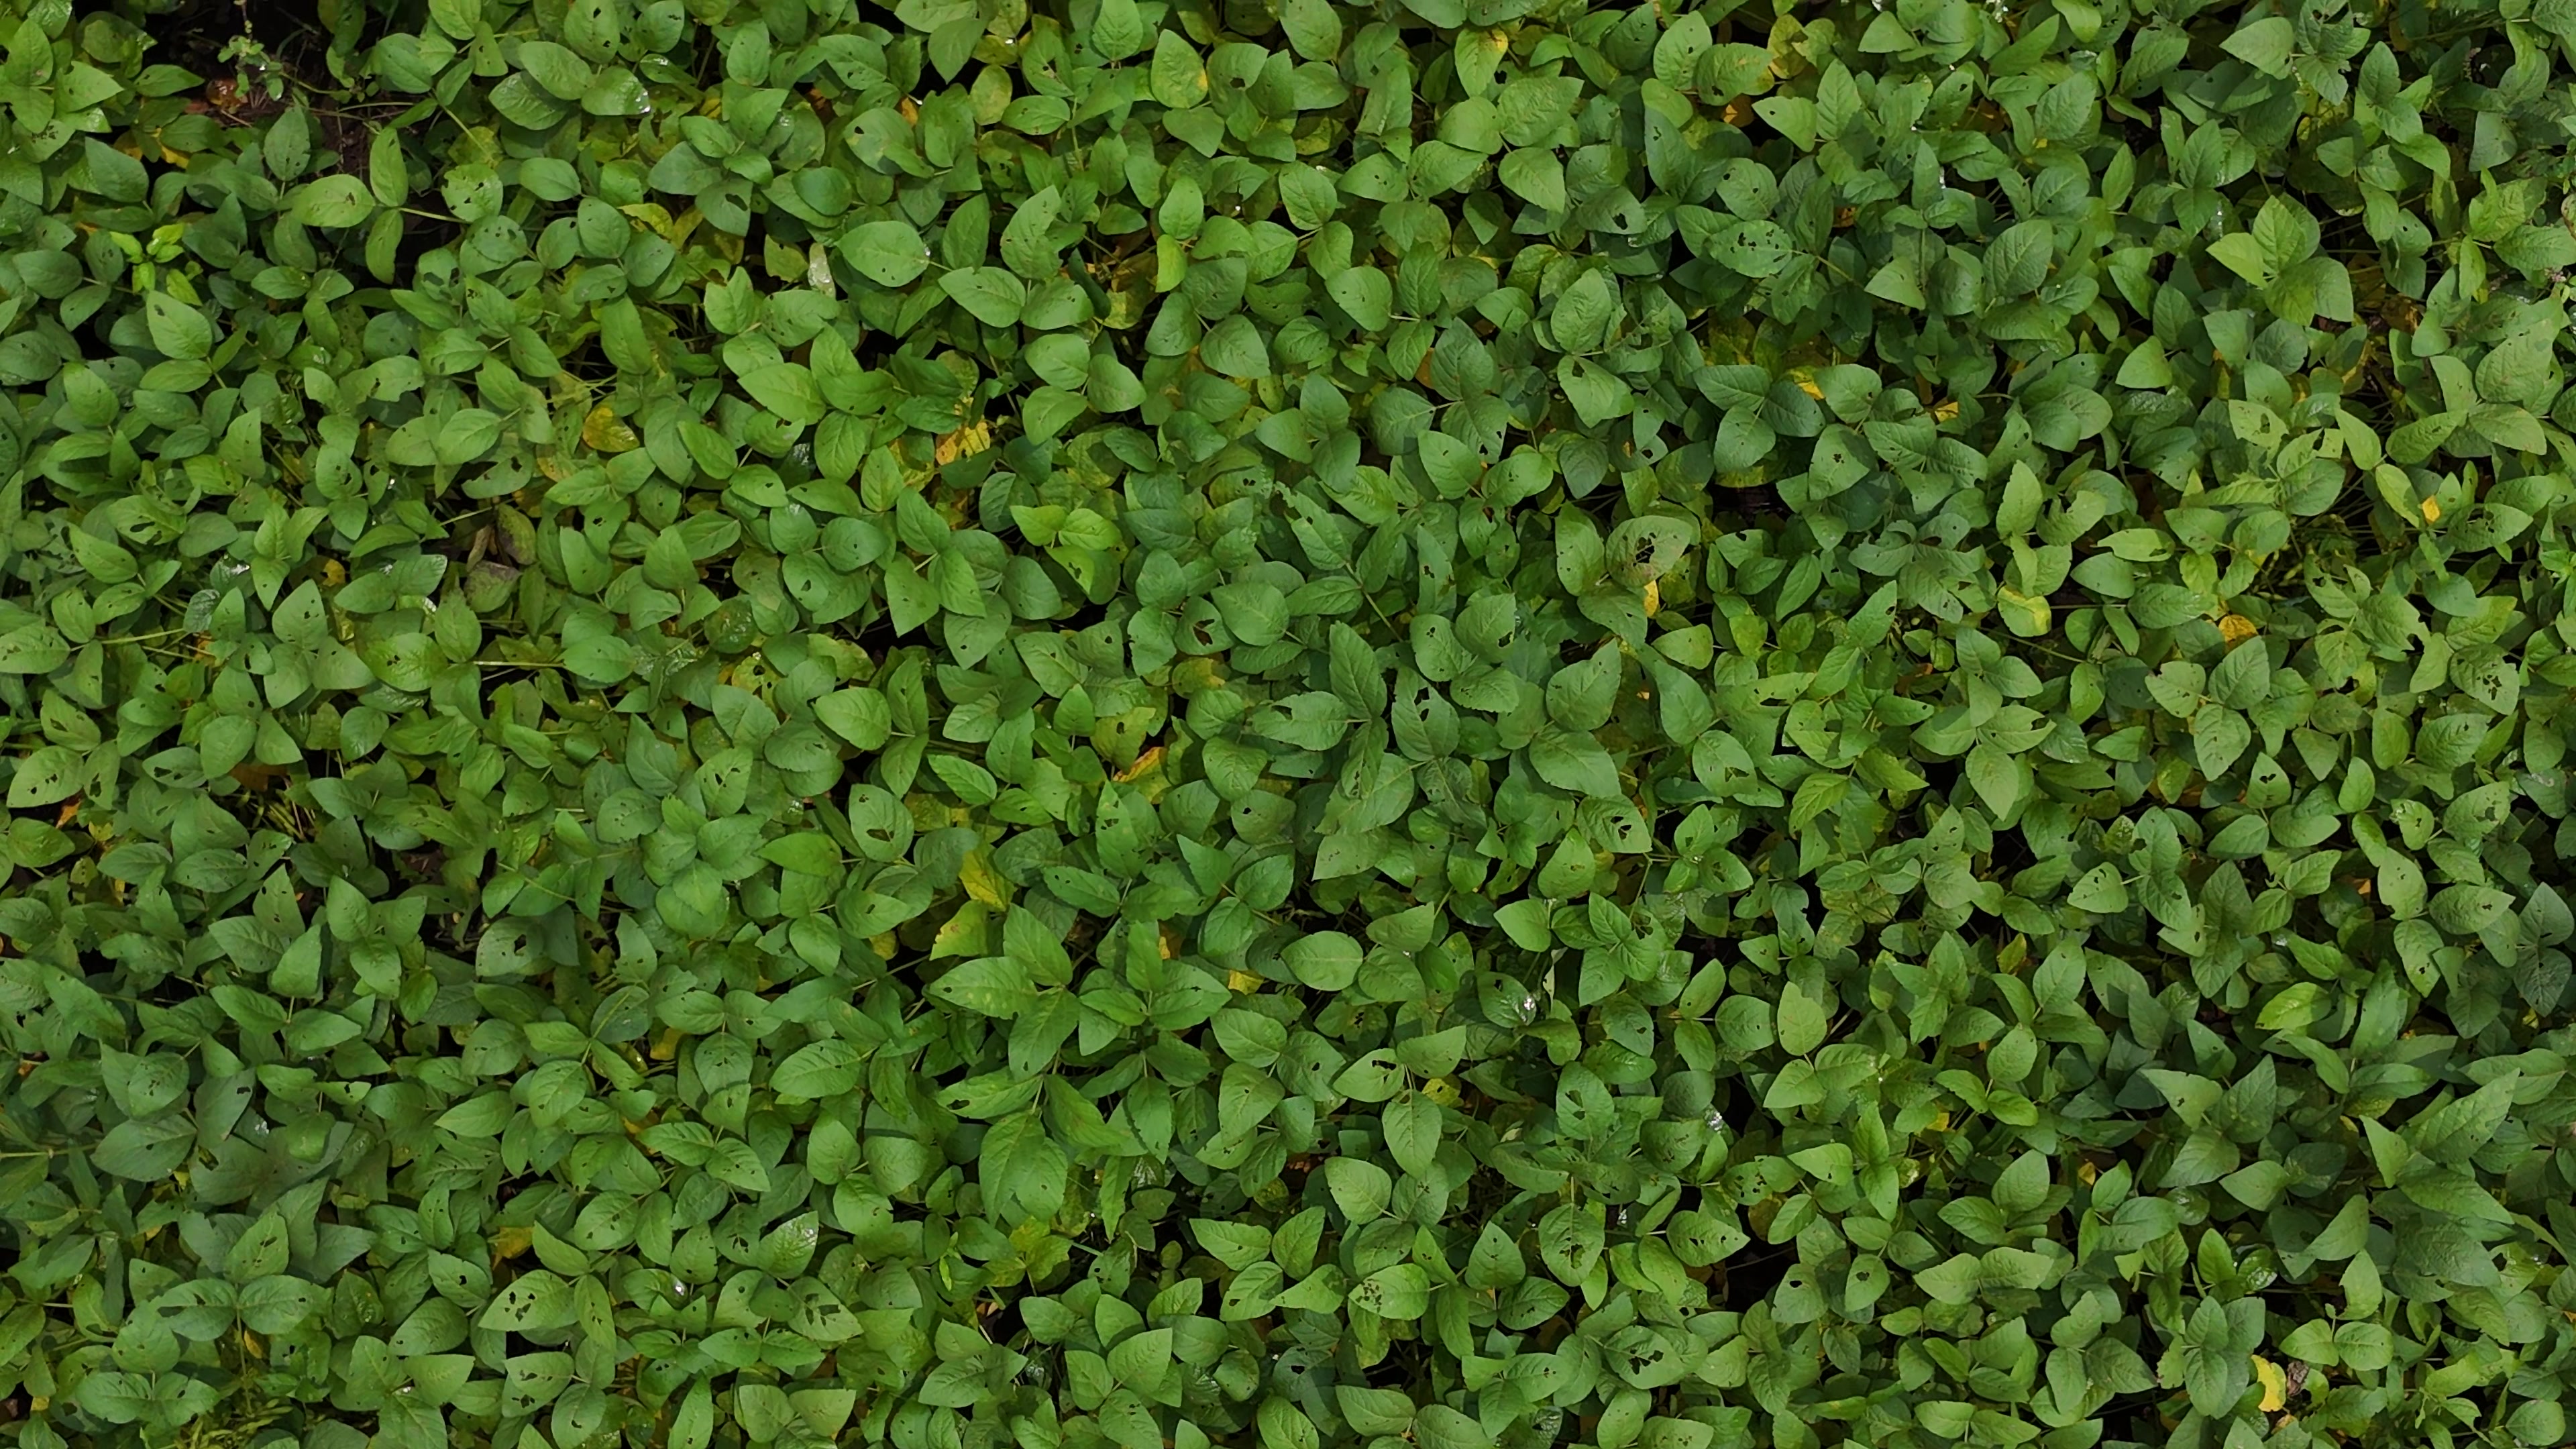
Label: Mosaic